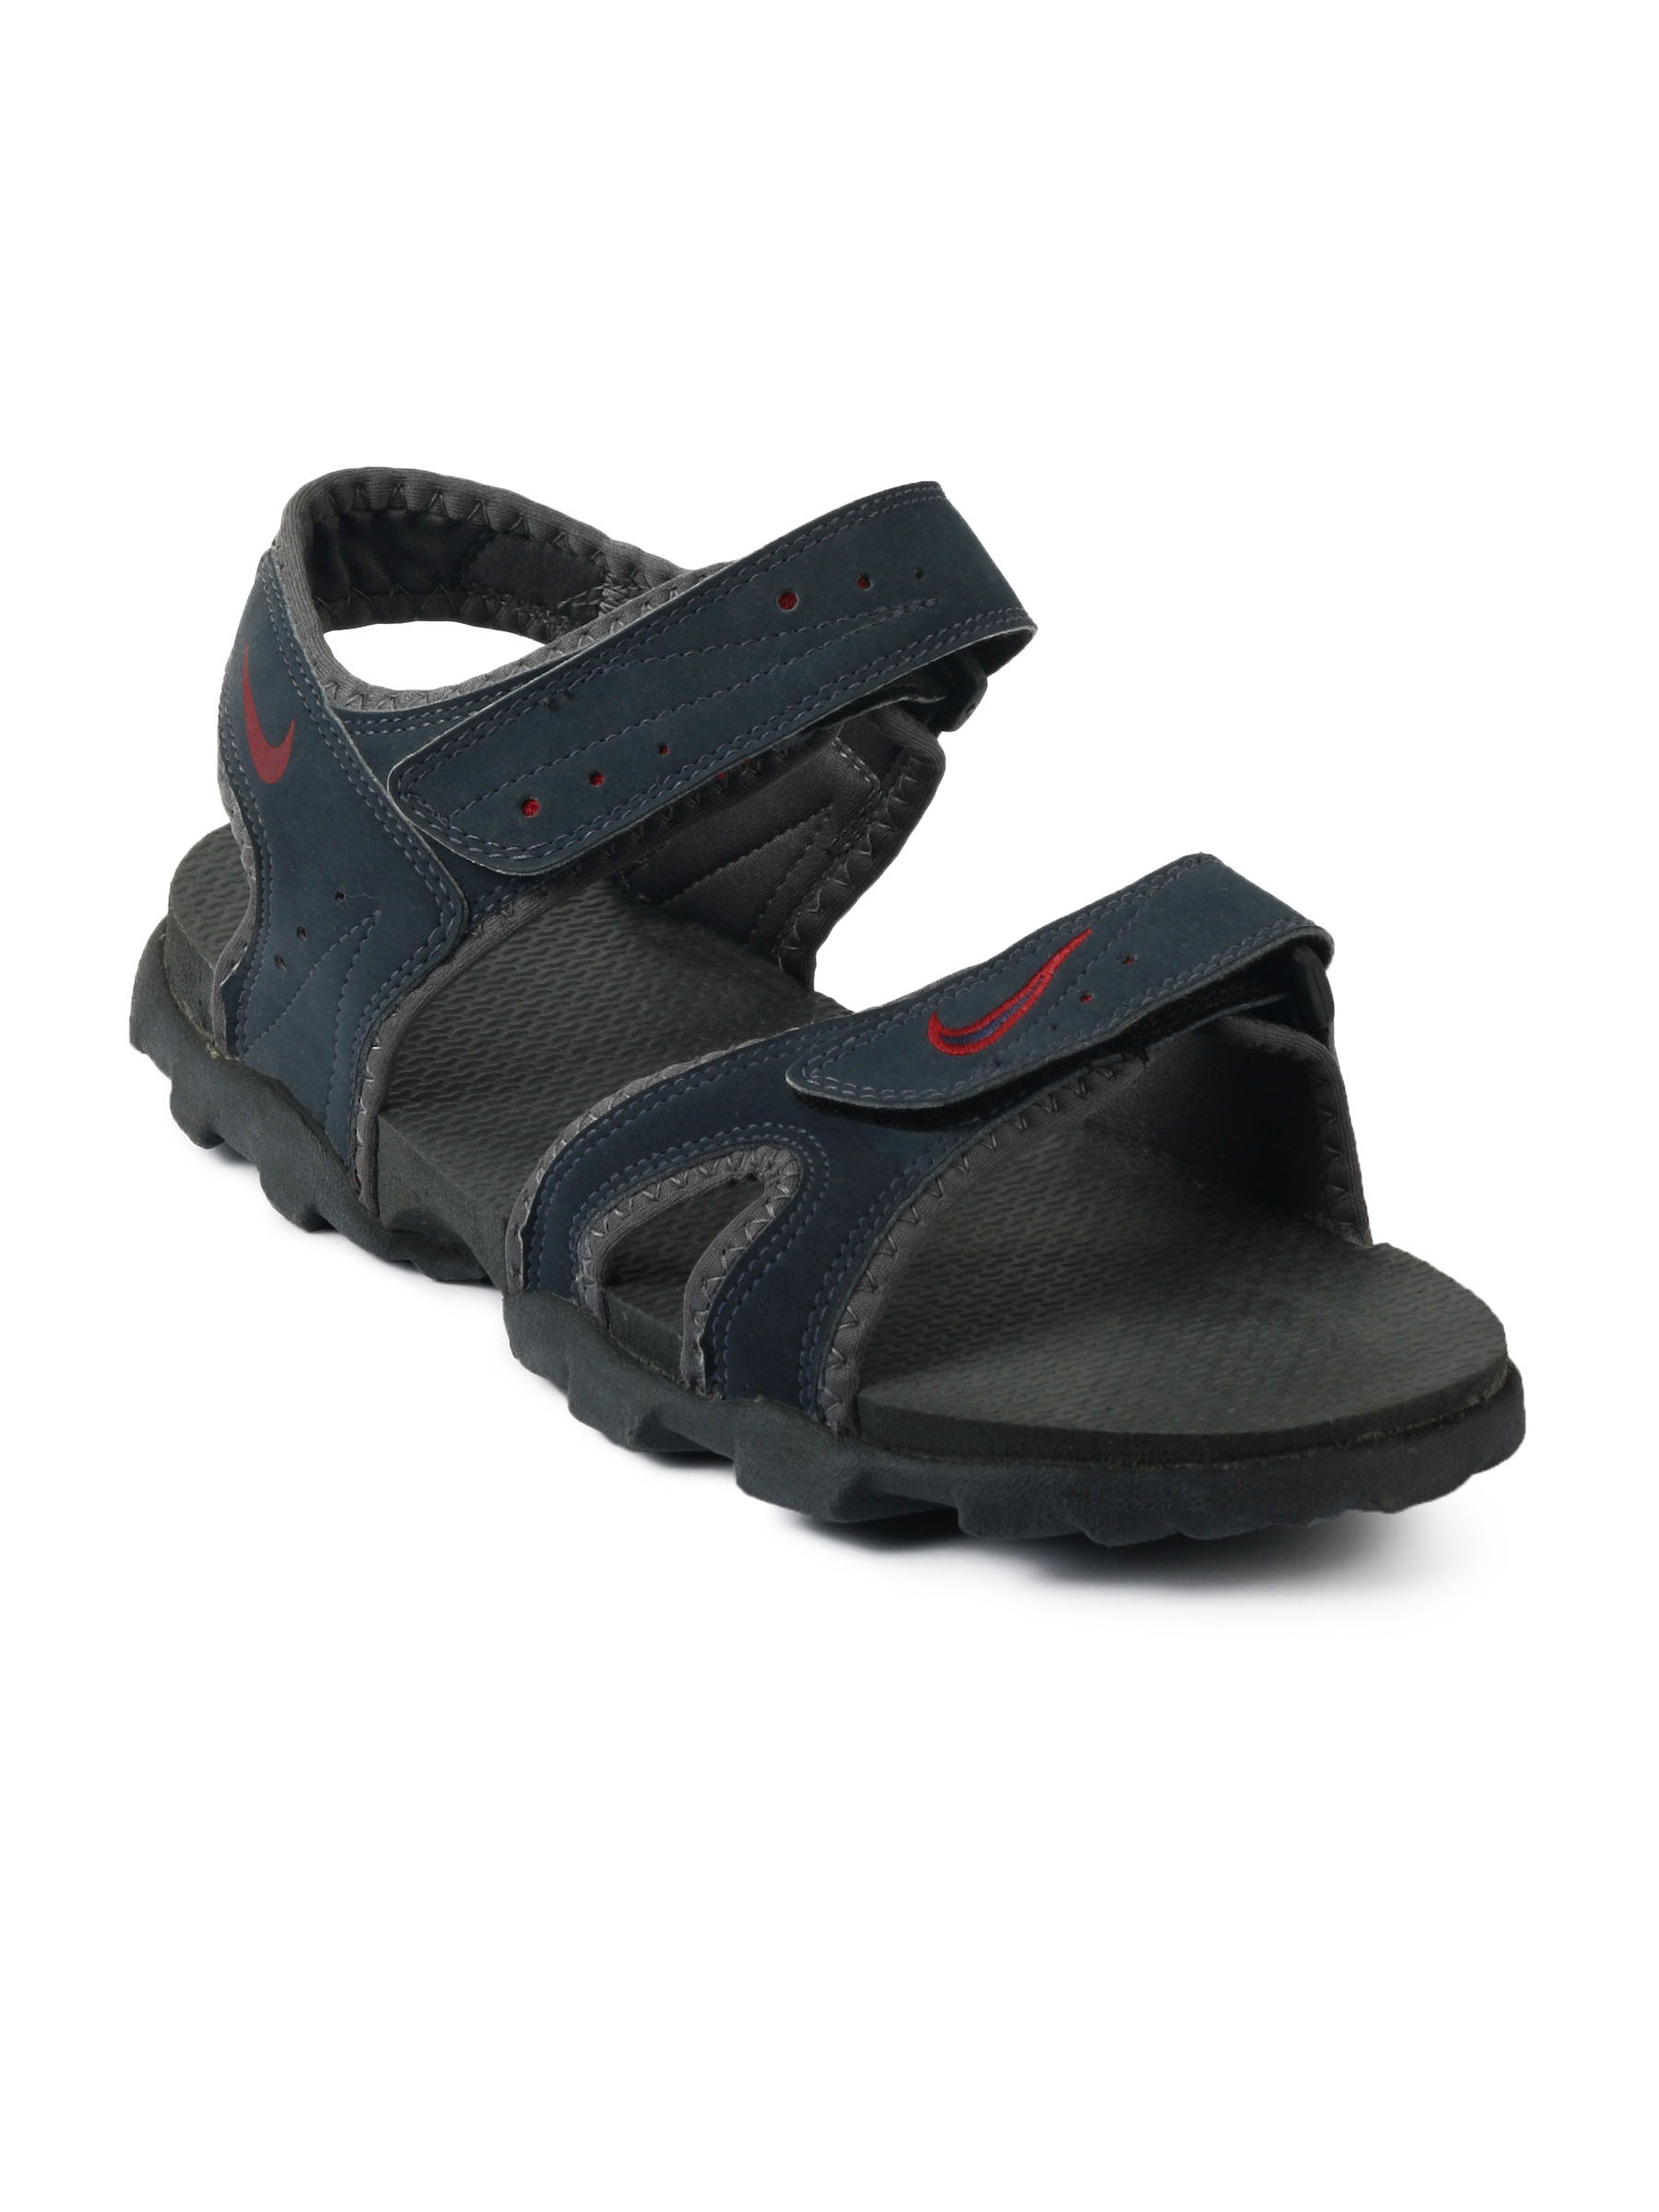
Nike Men Aspen Navy Blue Sandals
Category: Footwear / Sandal / Sandals
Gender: Men
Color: Navy Blue
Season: Summer 2011
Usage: Casual